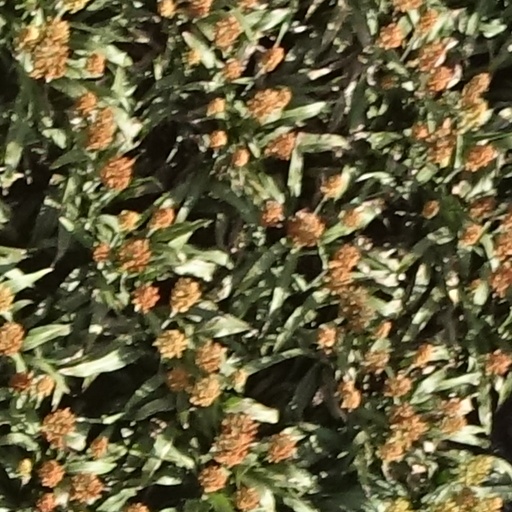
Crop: sorghum